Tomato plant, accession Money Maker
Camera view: bottom (45 deg); turntable rotation: 0 degrees
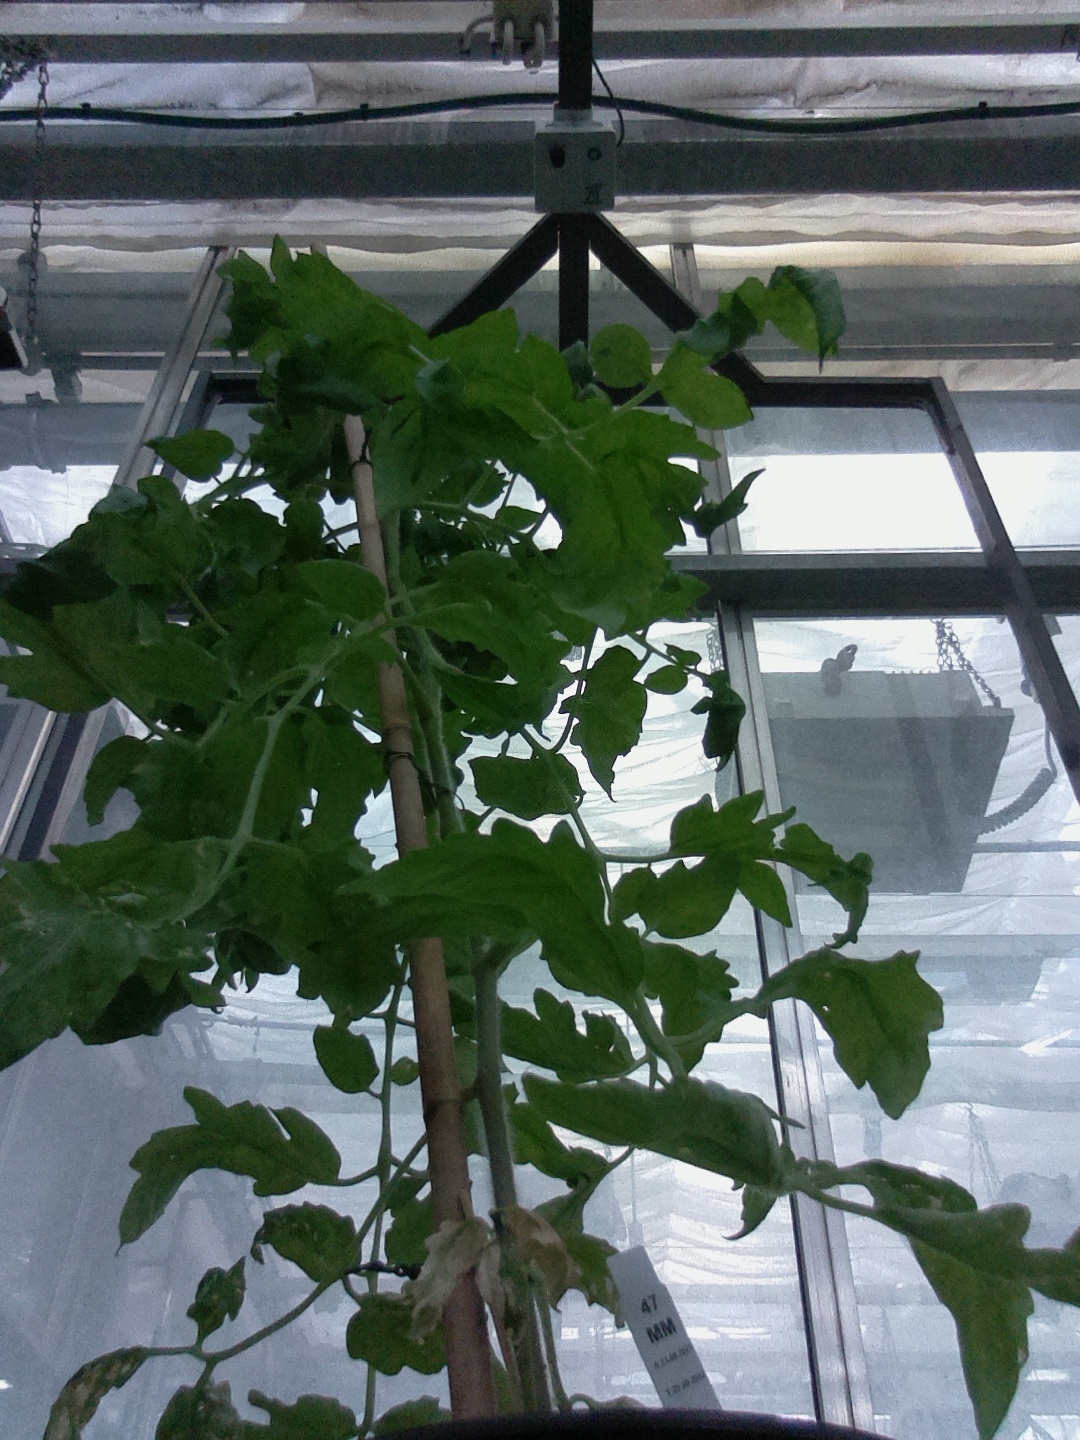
BBCH growth stage 61: 10%-20% of flowers open